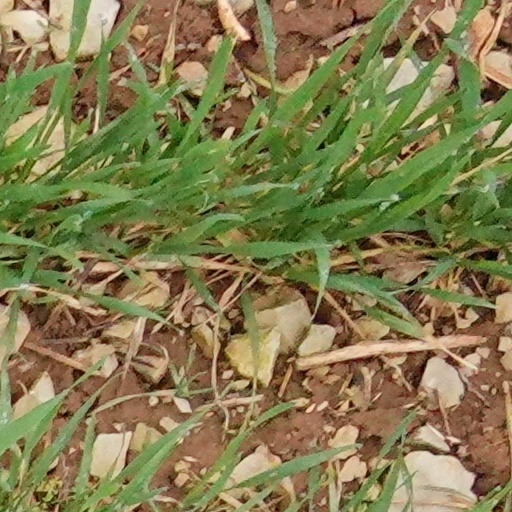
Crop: wheat